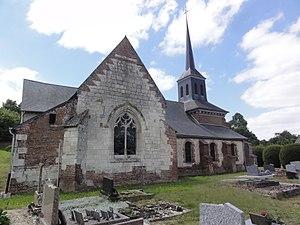
Saint-Pierremont (Aisne) église
L'église Saint-Pierre de Saint-Pierremont (Aisne) est une église située à Saint-Pierremont, en France.
Bosmont-Saint-Pierremont est une éphémère commune française située dans le département de l'Aisne en région Hauts-de-France.